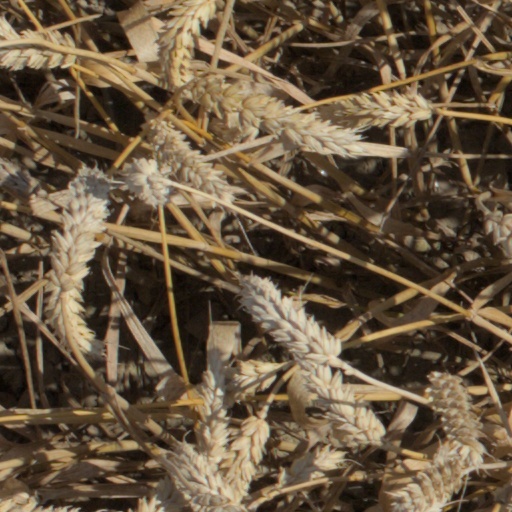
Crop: wheat